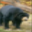
Label: bear